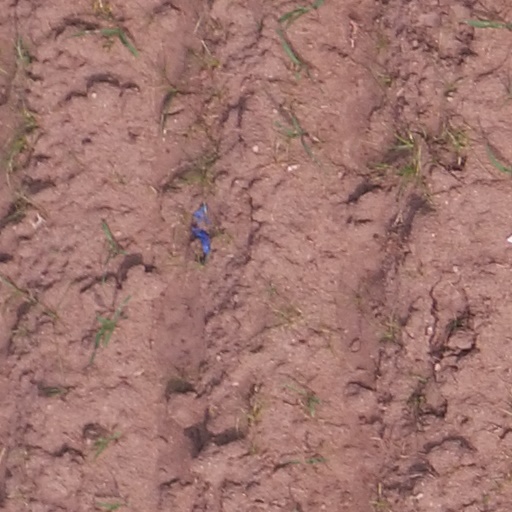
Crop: maize; corn